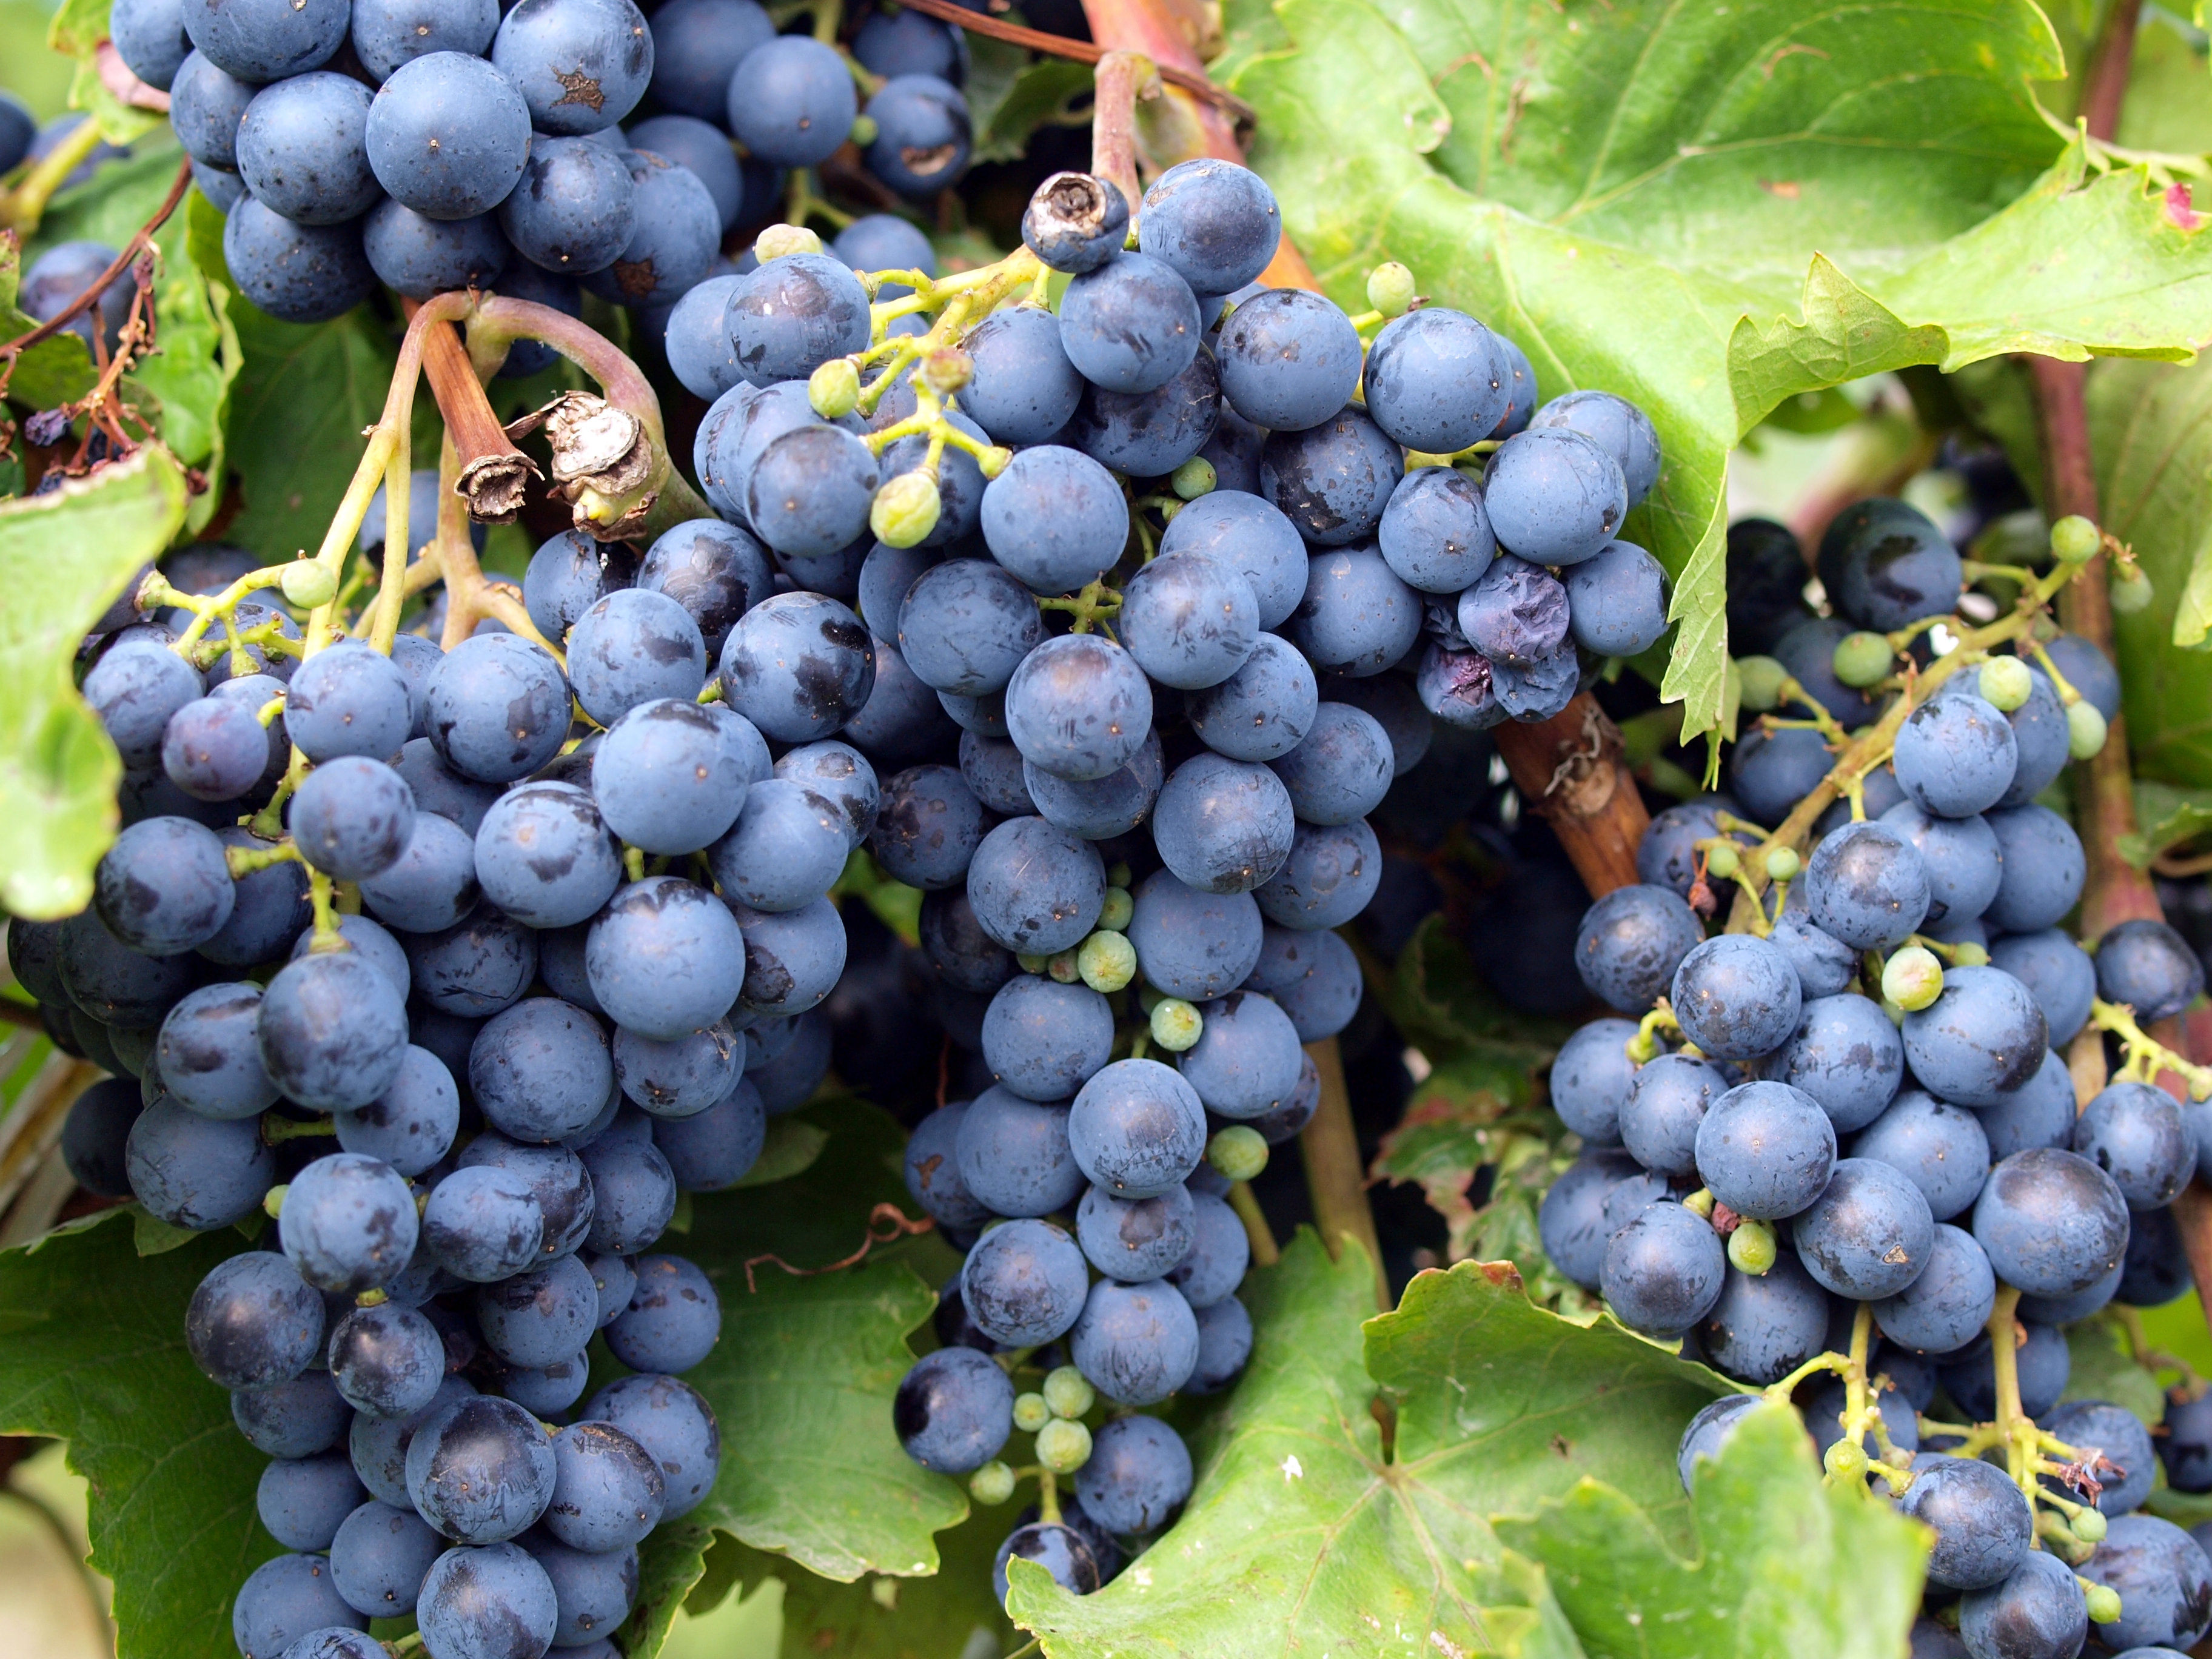
Label: Grapes